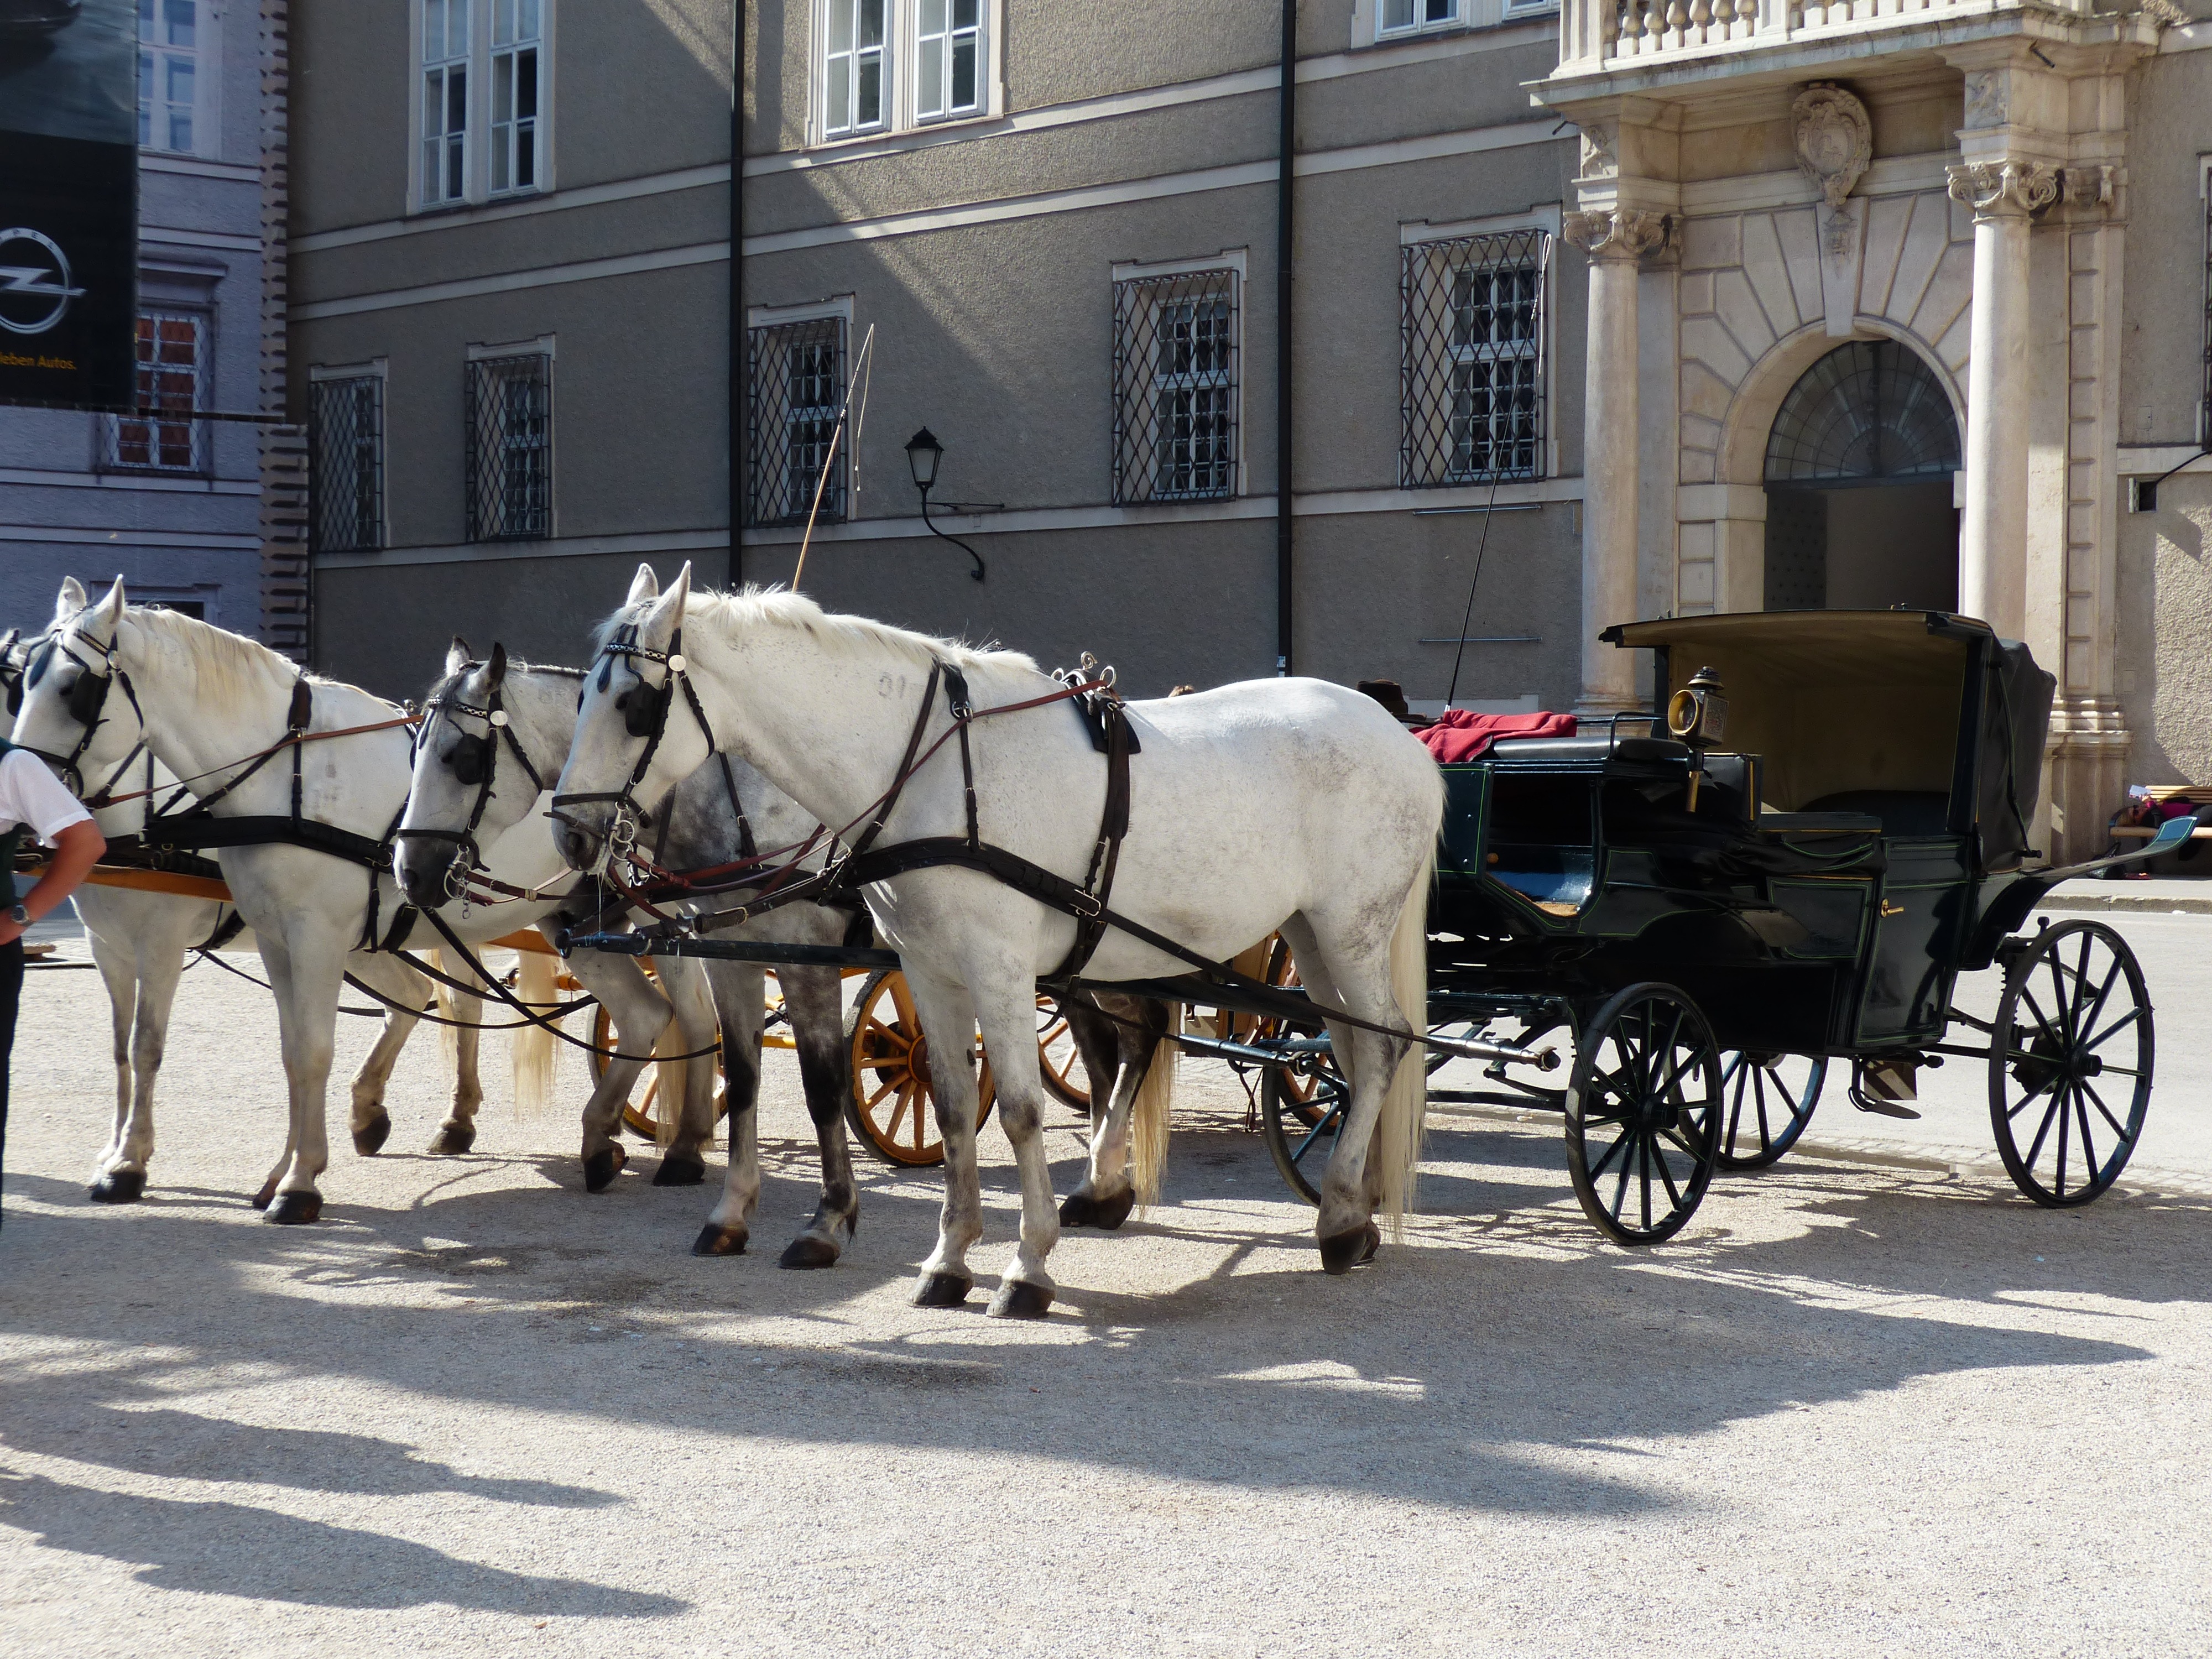
cart, vehicle, tourism, austria, horses, carriage, mold, coachman, salzburg, horse drawn carriage, pack animal, land vehicle, horse like mammal, horse harness, horse and buggy